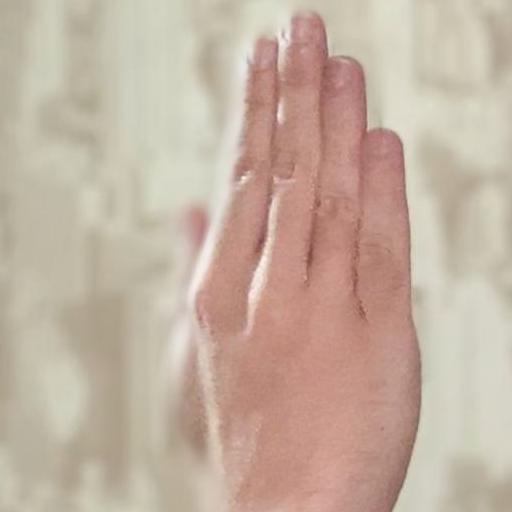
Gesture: stop_inverted